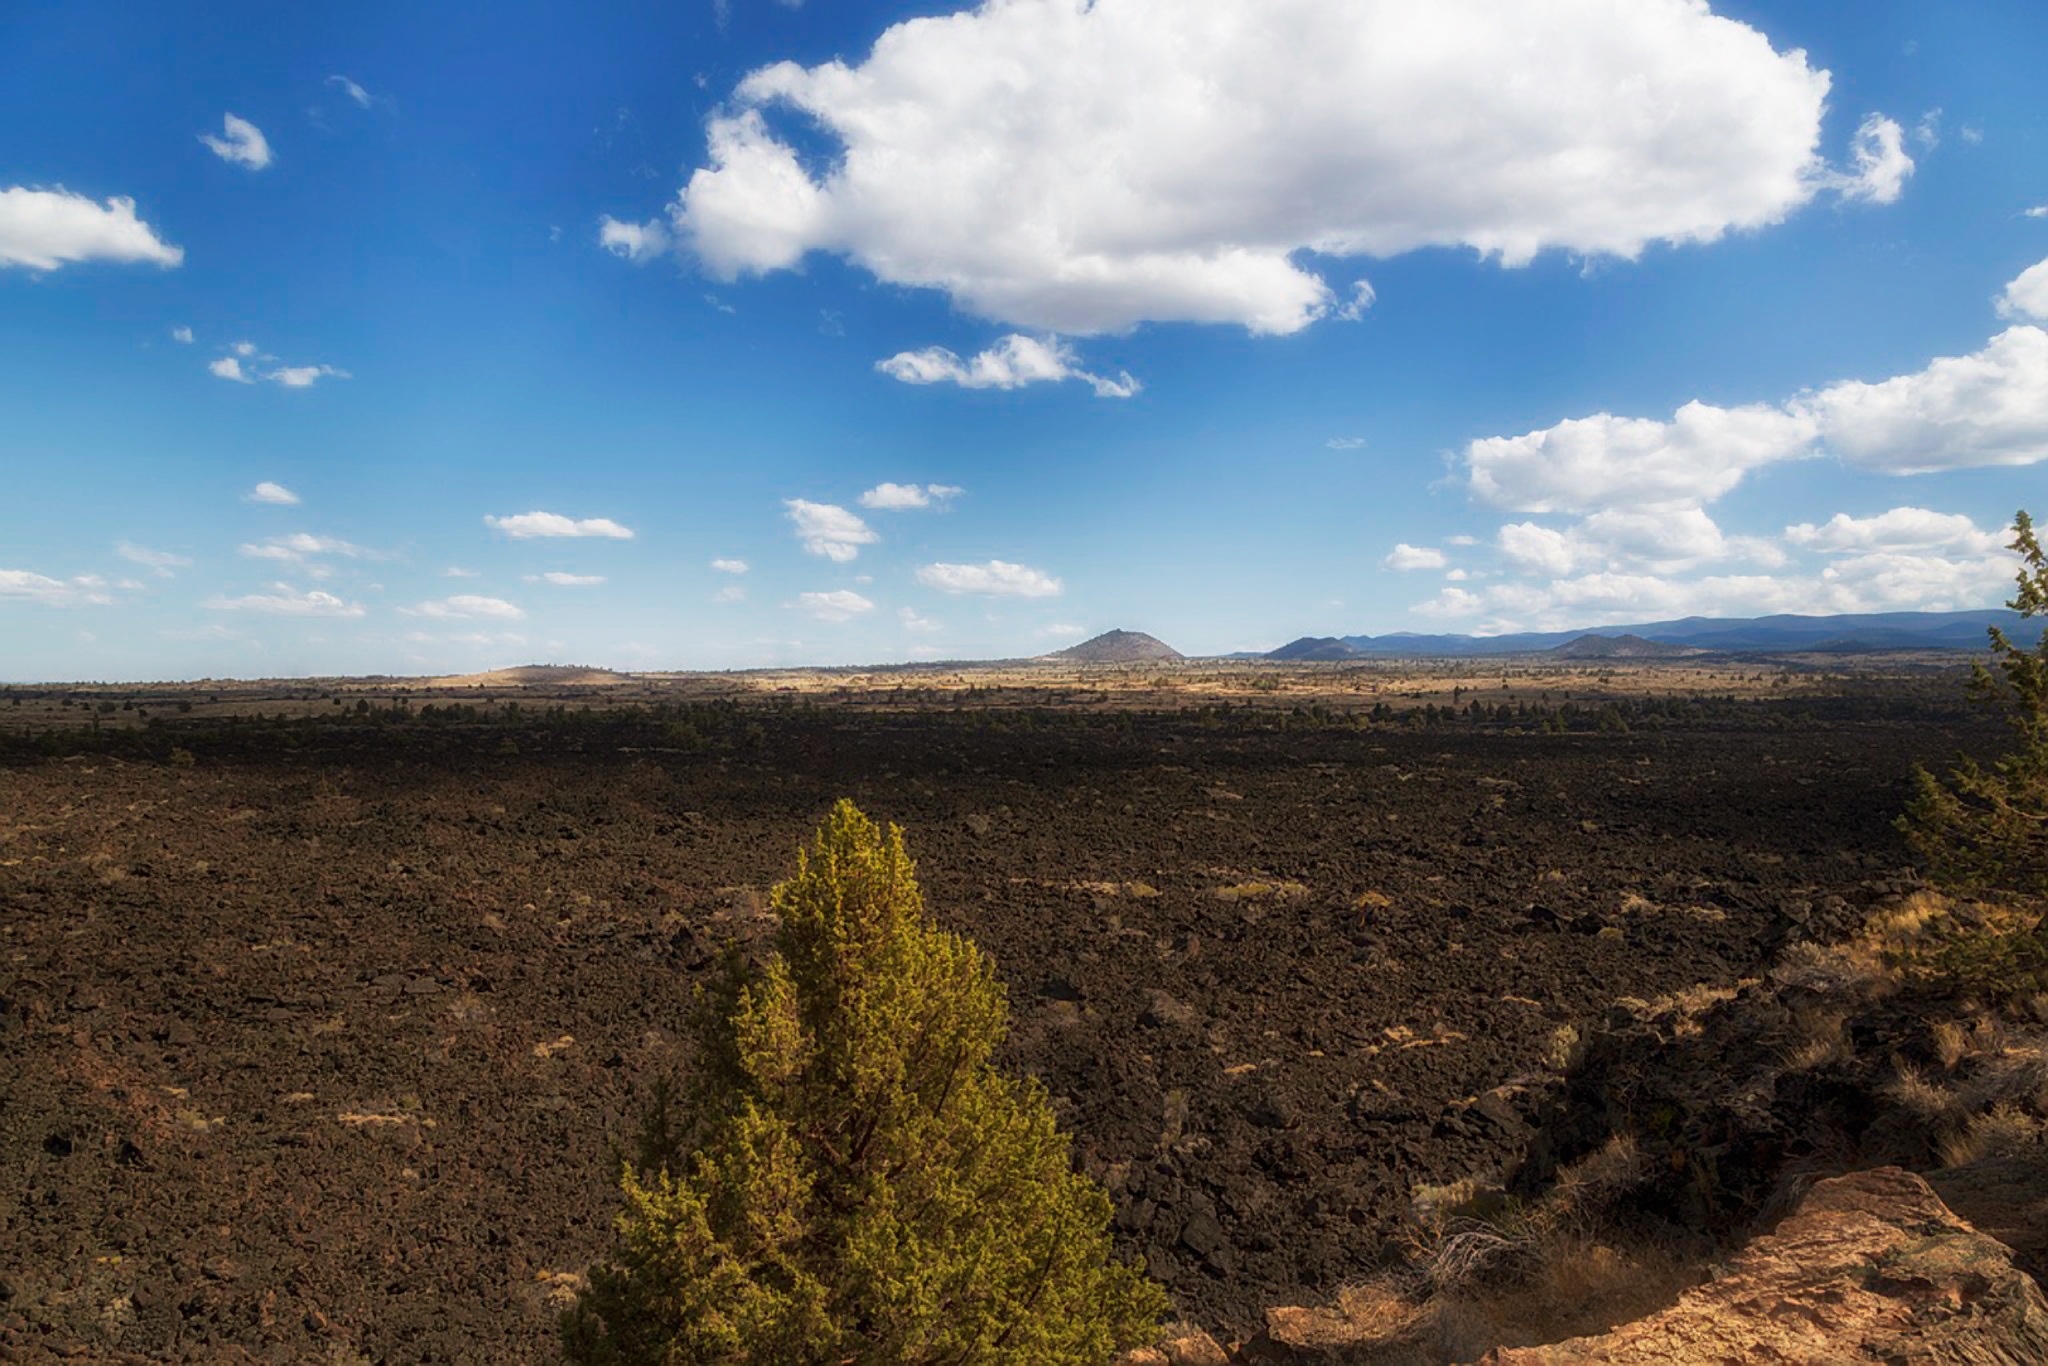
landscape, tree, nature, grass, horizon, wilderness, mountain, cloud, sky, field, prairie, hill, valley, scenic, soil, agriculture, california, savanna, ridge, plain, outdoors, outside, clouds, grassland, badlands, plateau, tourist attraction, ecosystem, steppe, rural area, lava beds, natural environment, geographical feature, mountainous landforms